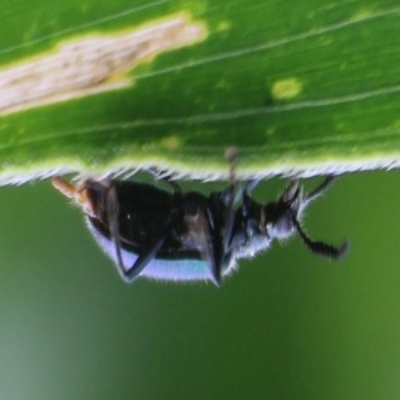
Crop: Maize
Condition: leaf beetle